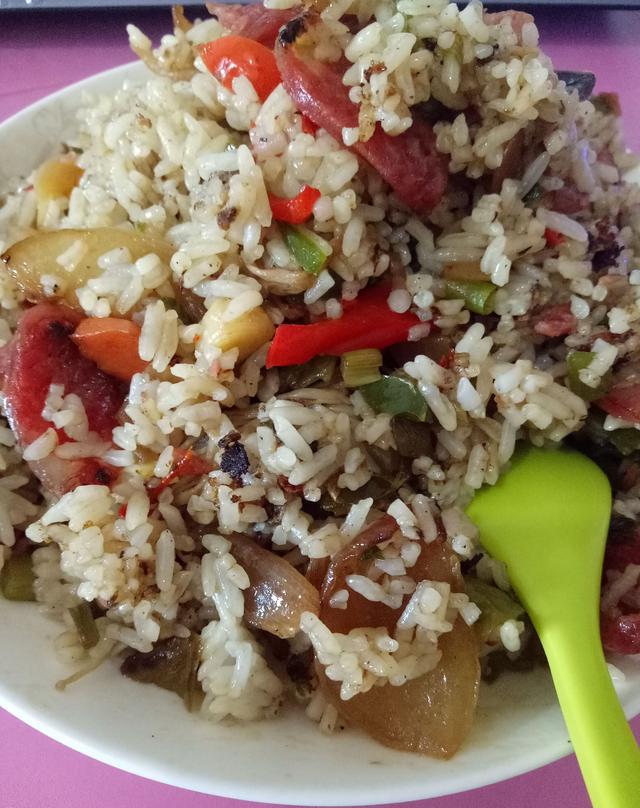
Label: trash